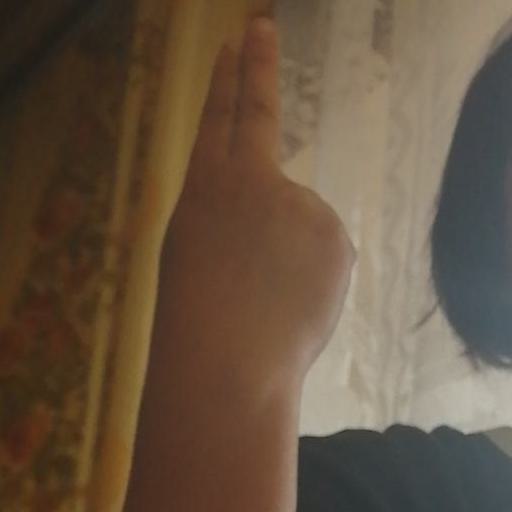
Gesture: two_up_inverted